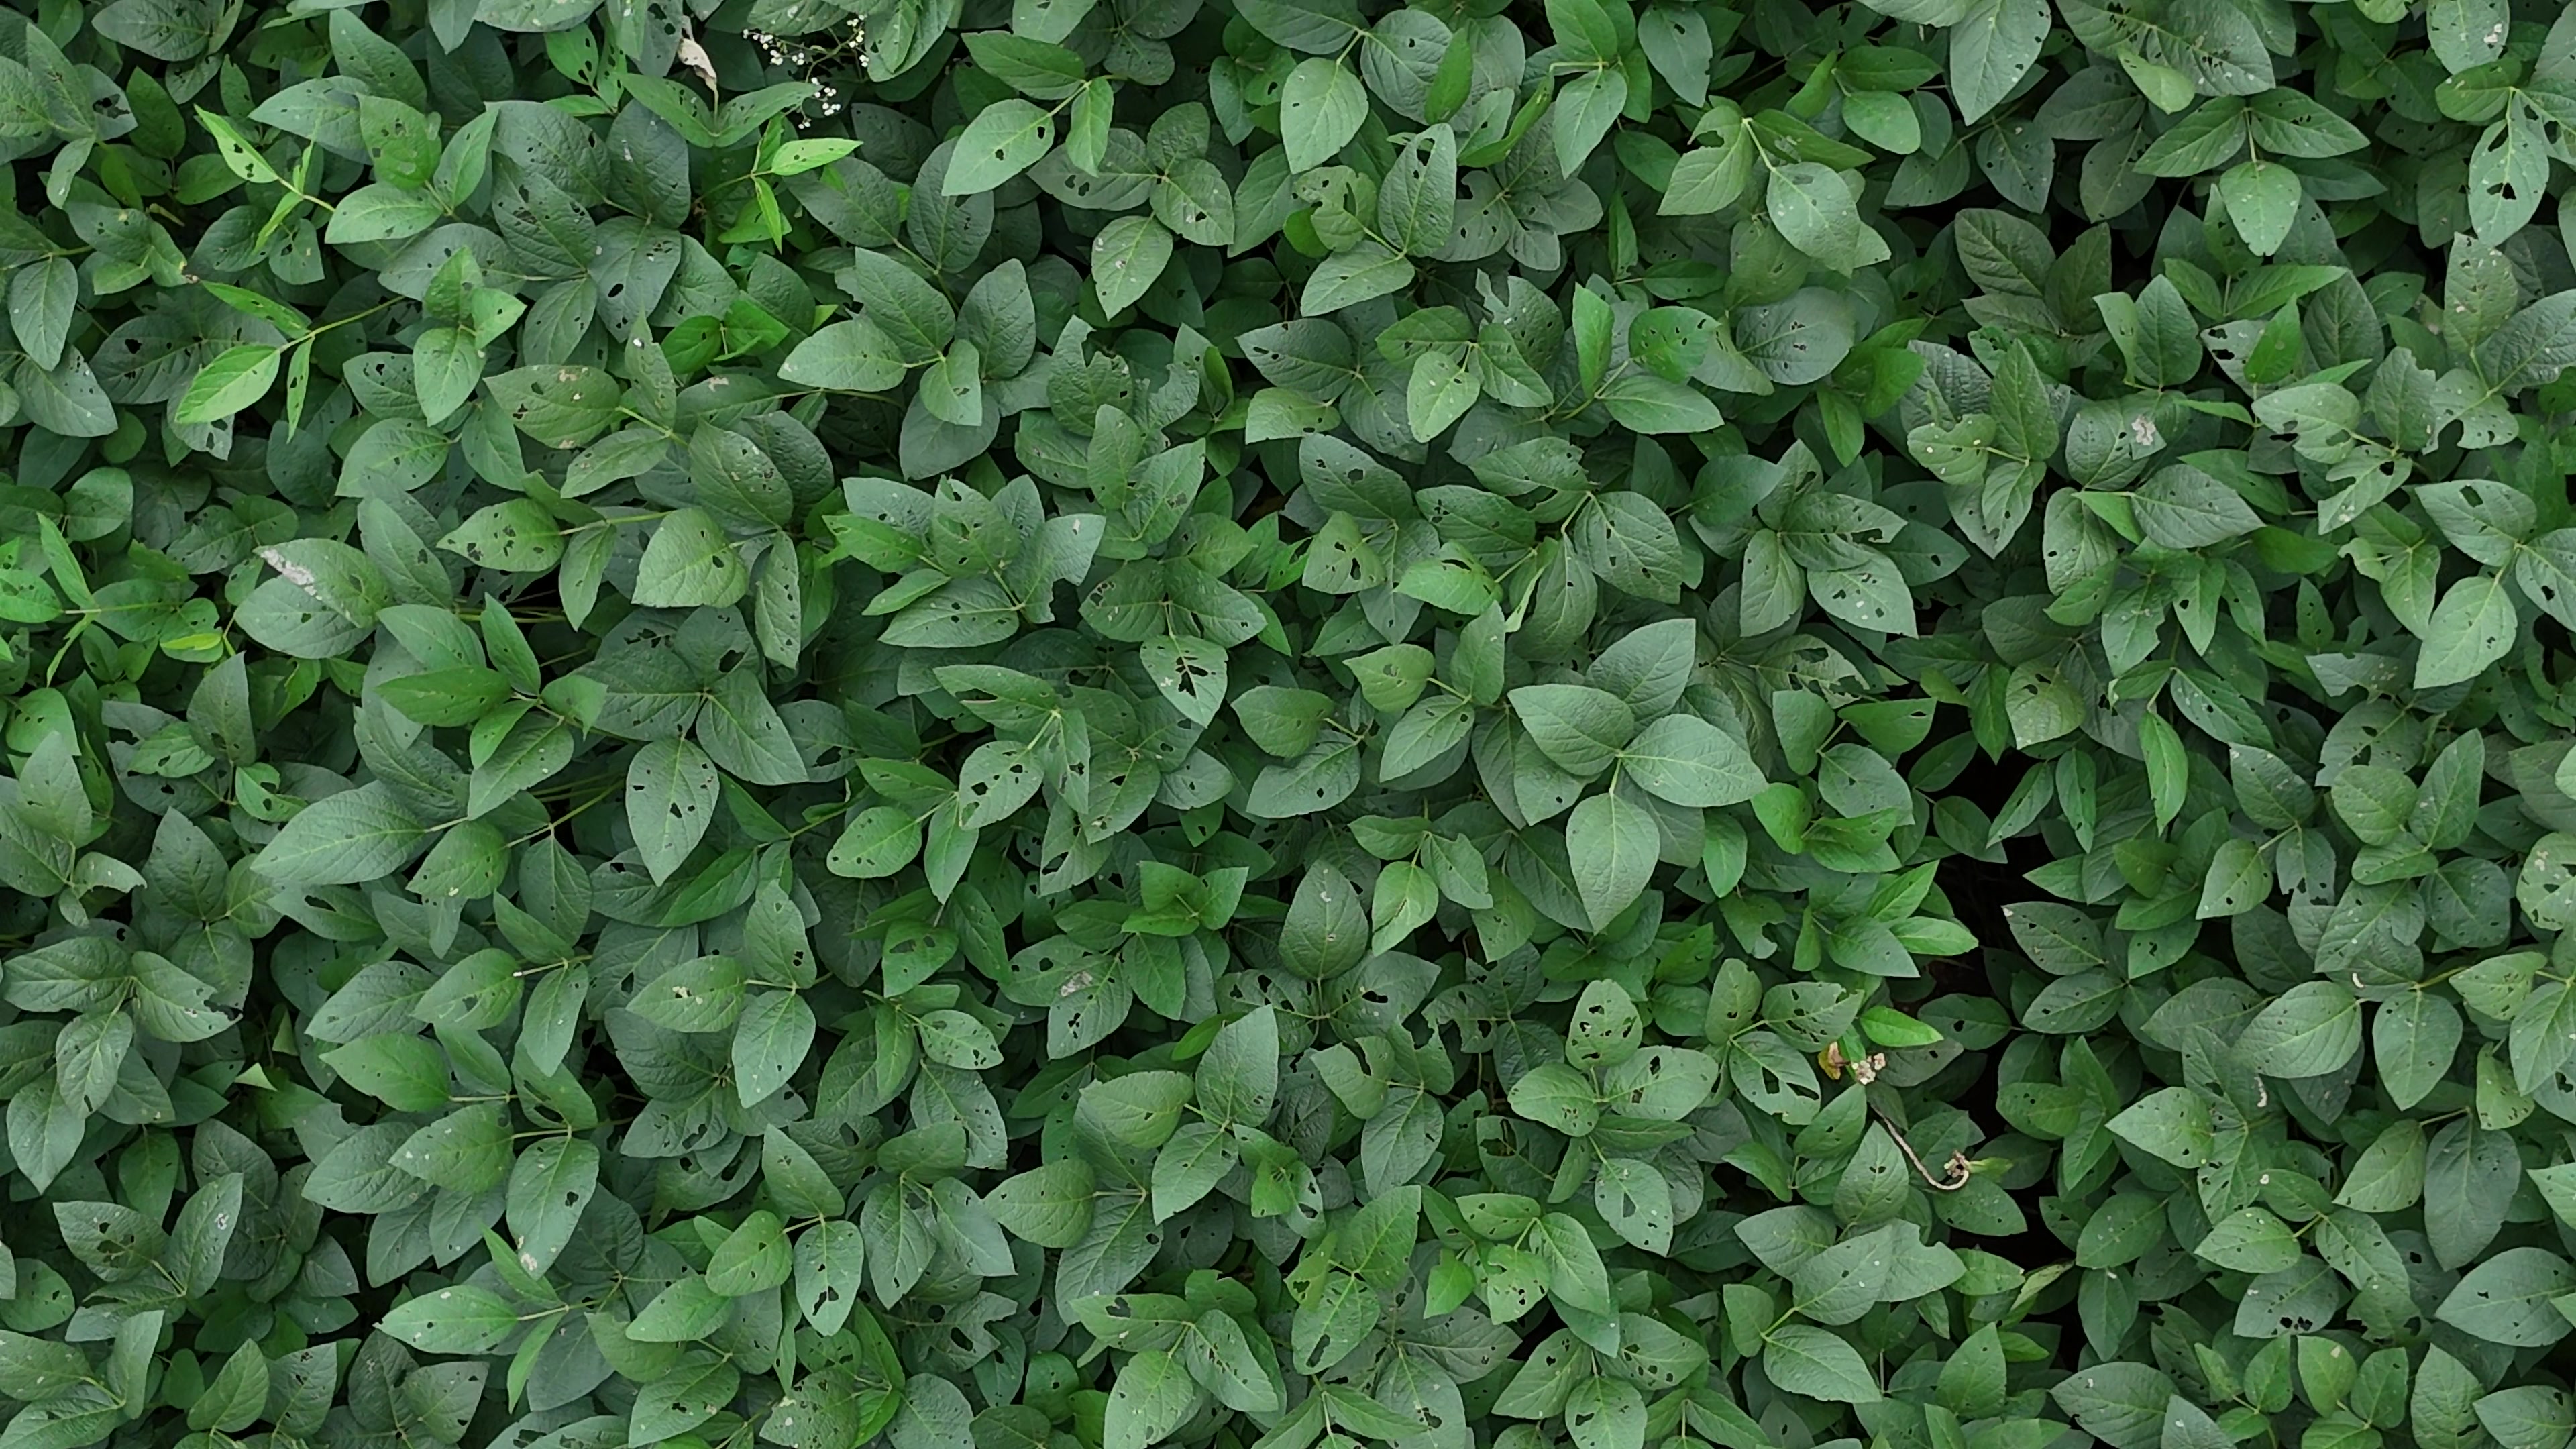
Label: Semilooper_Pest